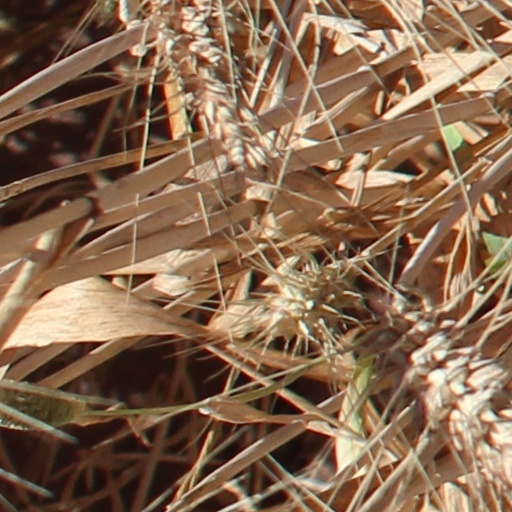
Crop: wheat